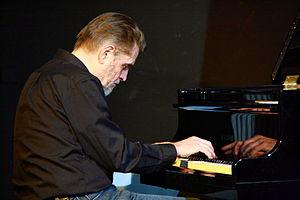
Alexander von Schlippenbach est un pianiste allemand né à Berlin le 7 avril 1938.